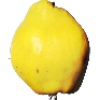
Label: Quince 1